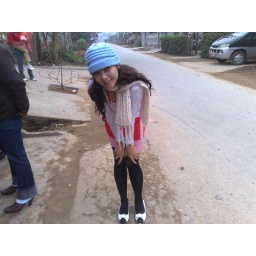
on the street ... in front of my grandmom's house